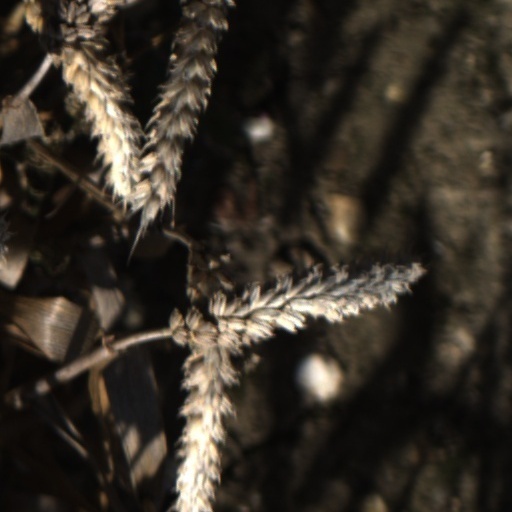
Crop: wheat